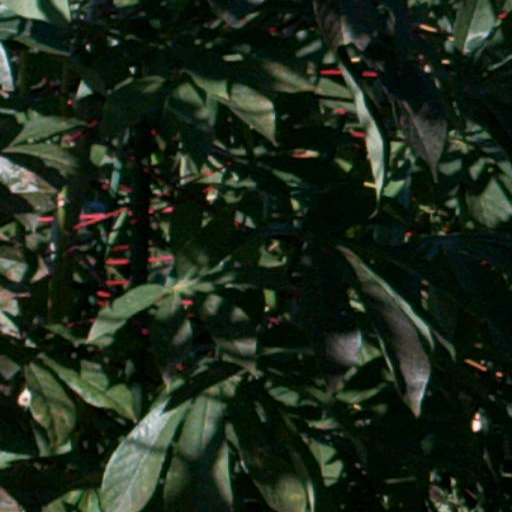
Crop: cassava